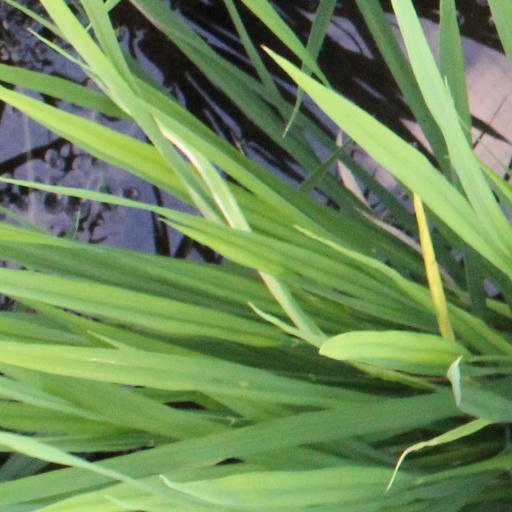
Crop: rice